Small-spotted catshark

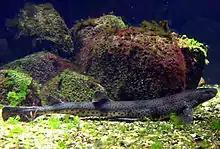
Adult fish in aquarium

"S. canicula" are small, shallow-water sharks with a slender body and a blunt head. The two dorsal fins are located towards the tail end of the body. The texture of their skin is rough, similar to the coarseness of sandpaper. The nostrils are located on the underside of the snout and are connected to the mouth by a curved groove. The upper side of the body is greyish brown with dark brown spots. The underside is a light greyish white. The teeth of "S. canicula" are larger in males than in females; in addition, male "S. canicula" from West African waters have stronger, larger, and more calcinated jaws. The differences in mouth dimensions and tooth length between males and females, and between immature and adult males, could be due to different feeding habits or adaptations for reproductive behaviour.